University at Buffalo Stadium

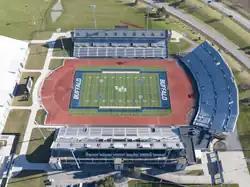
Aerial view of the stadium in 2023

UB Stadium is a stadium in Amherst, New York, United States, on the campus of the University at Buffalo. It is primarily used for football, soccer, and track and field events, and is the home field of the Buffalo Bulls. The Stadium hosted the athletics events and the closing ceremonies of the 1993 World University Games held in July 1993. The first football game was held between the Bulls and Maine Black Bears on September 4, 1993.